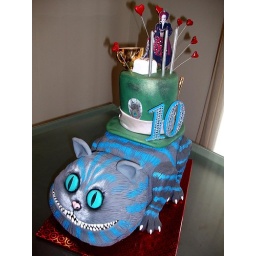
The cat was made from styrofoam covered in fondant, The hat was chocolate mud cake